V. Manicavasagar

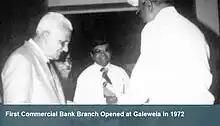
Justice V. Manicavasagar (left) opening the first Commercial Bank Branch in Galewela

After retiring from the Supreme Court, Vaithialingam was appointed Chairman of the Commercial Bank of Ceylon and was then appointed as the first Chancellor of the University of Jaffna.